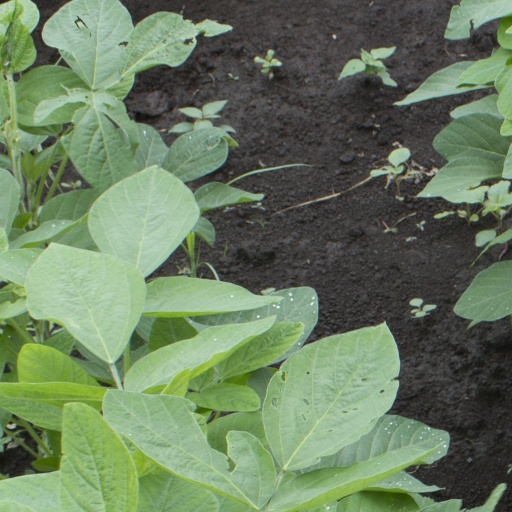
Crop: soybean